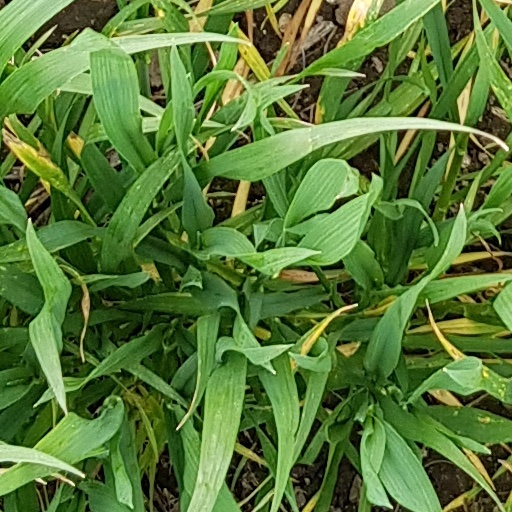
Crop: wheat